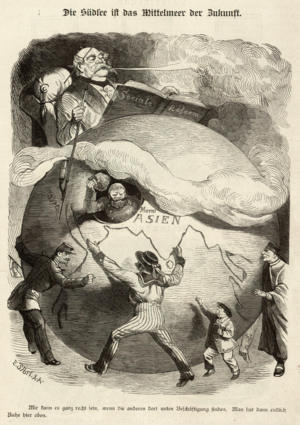
Wilhelm Scholz. Peintre, dessinateur et caricaturiste allemand.